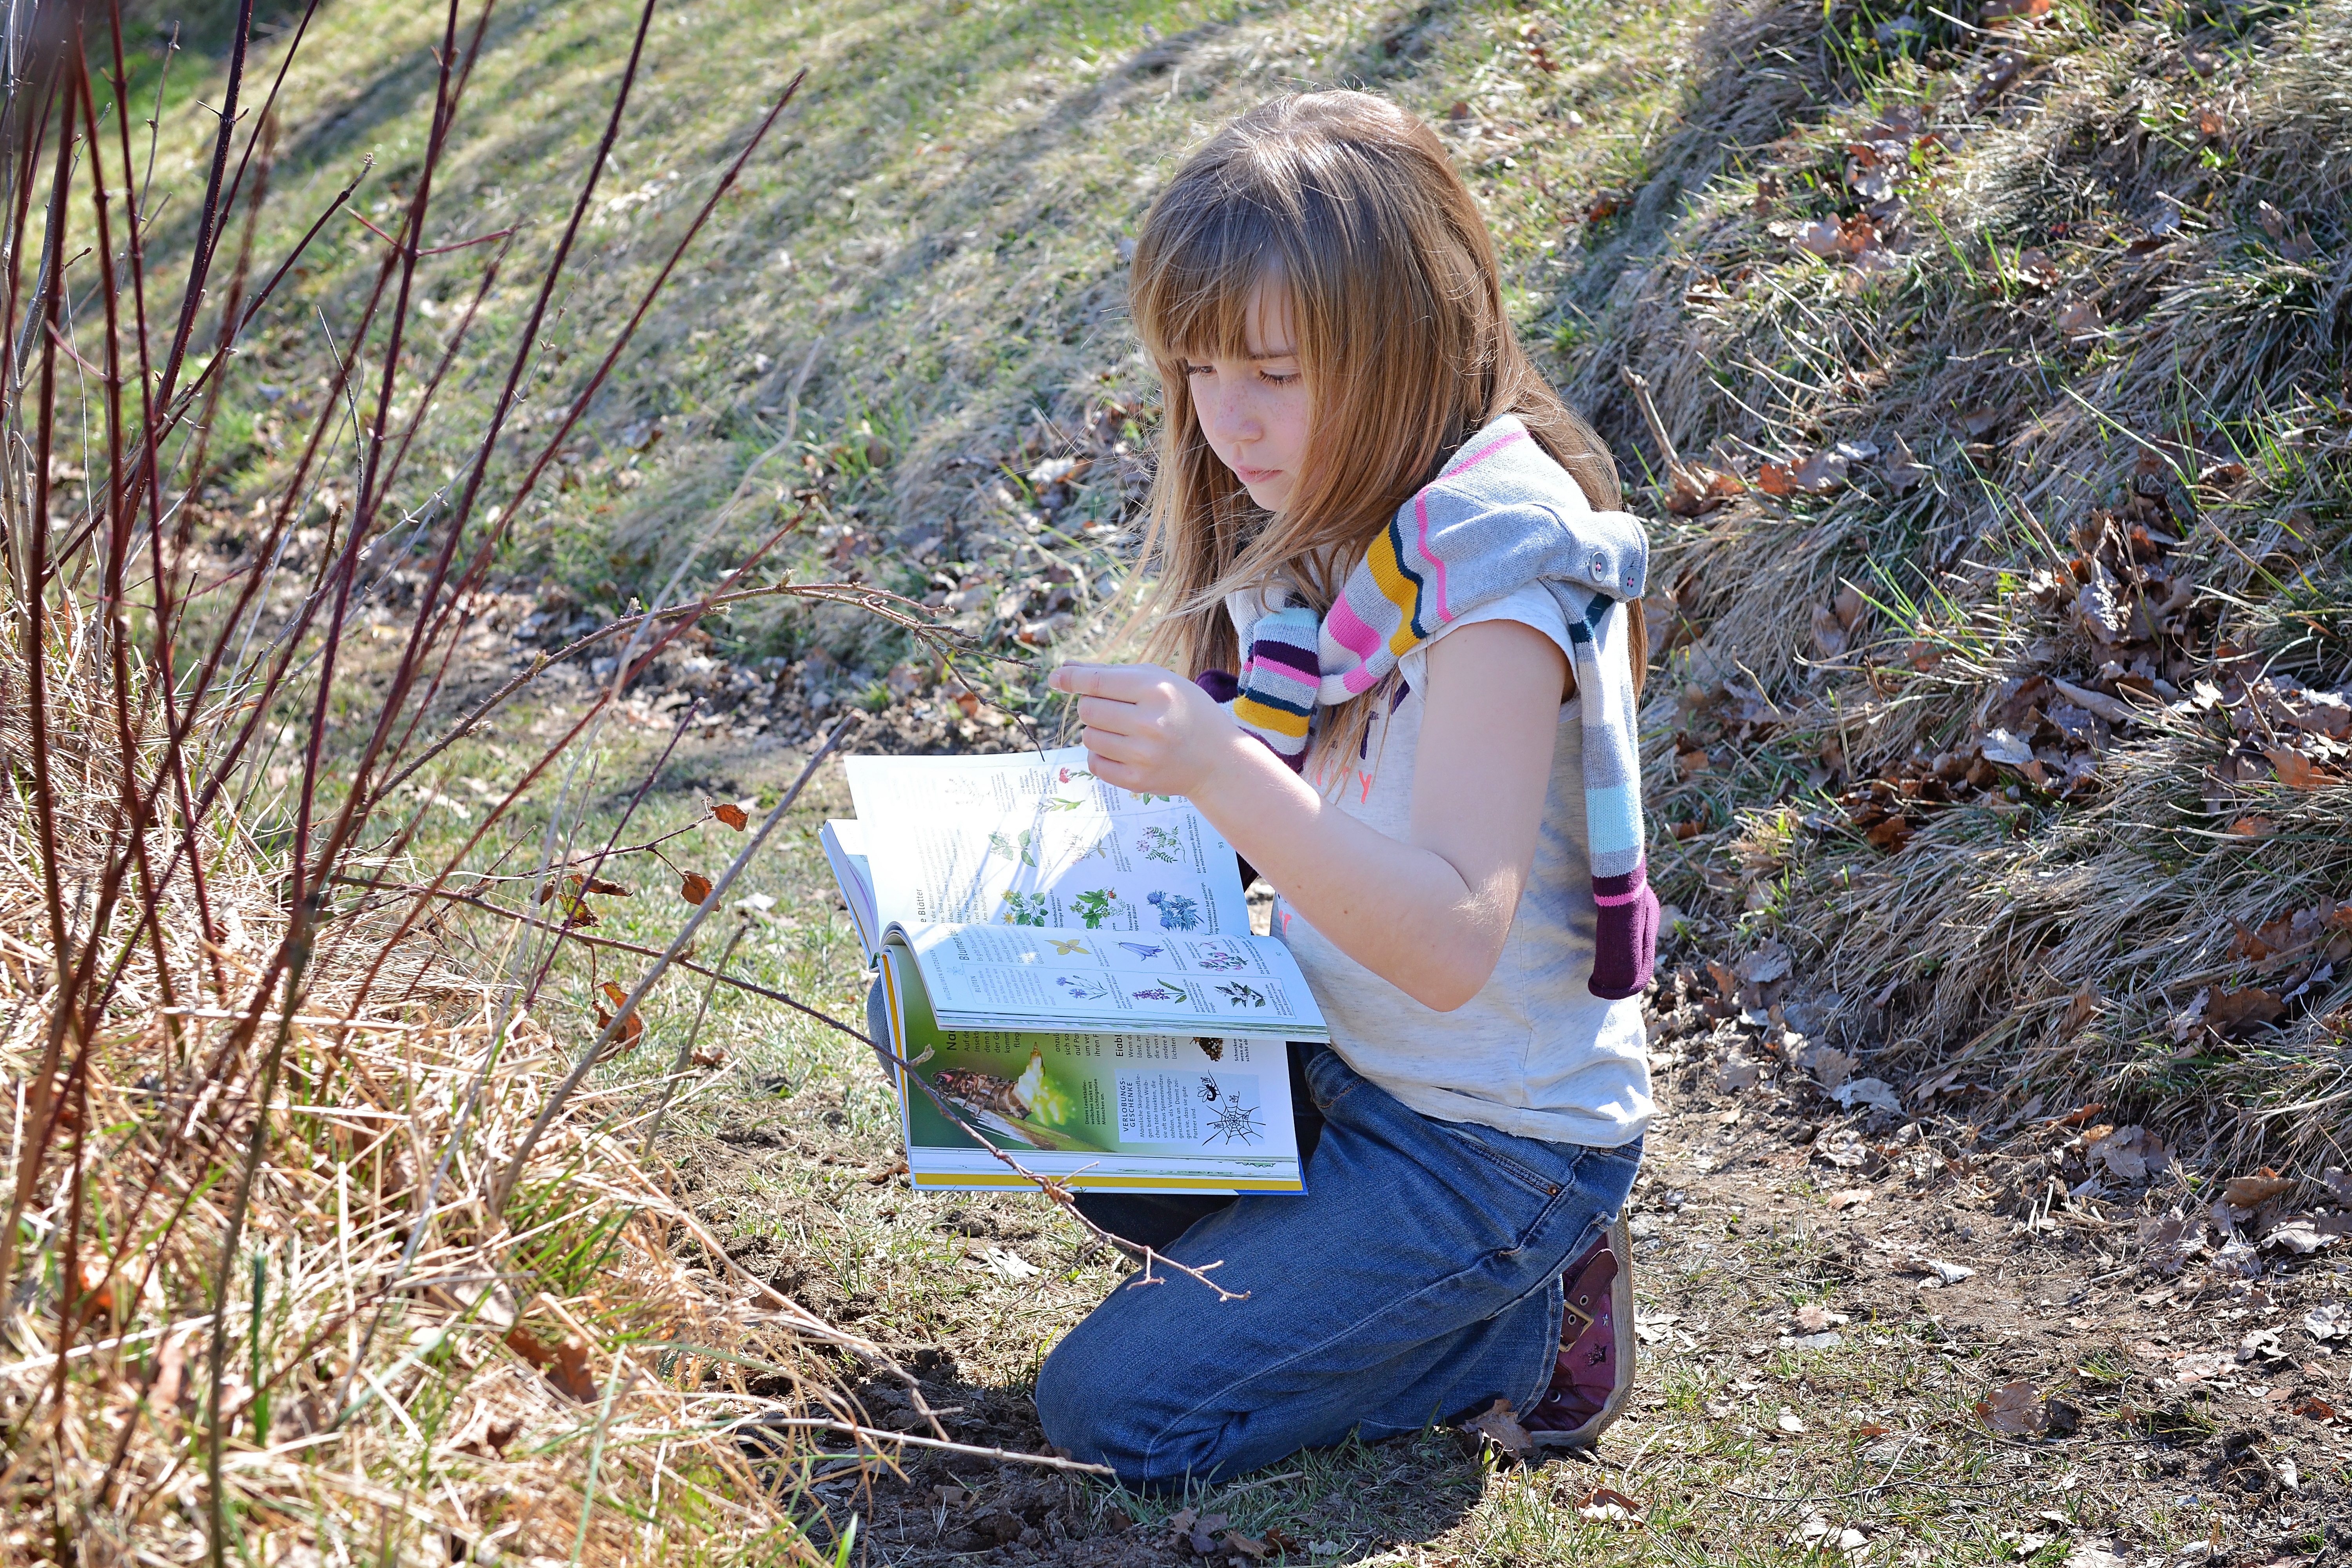
tree, nature, forest, grass, book, read, walking, people, girl, meadow, leaf, flower, spring, autumn, child, human, season, nature trail, natural history, have a look, inquire about